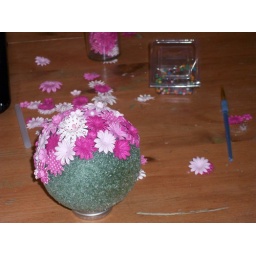
flower ball in progress